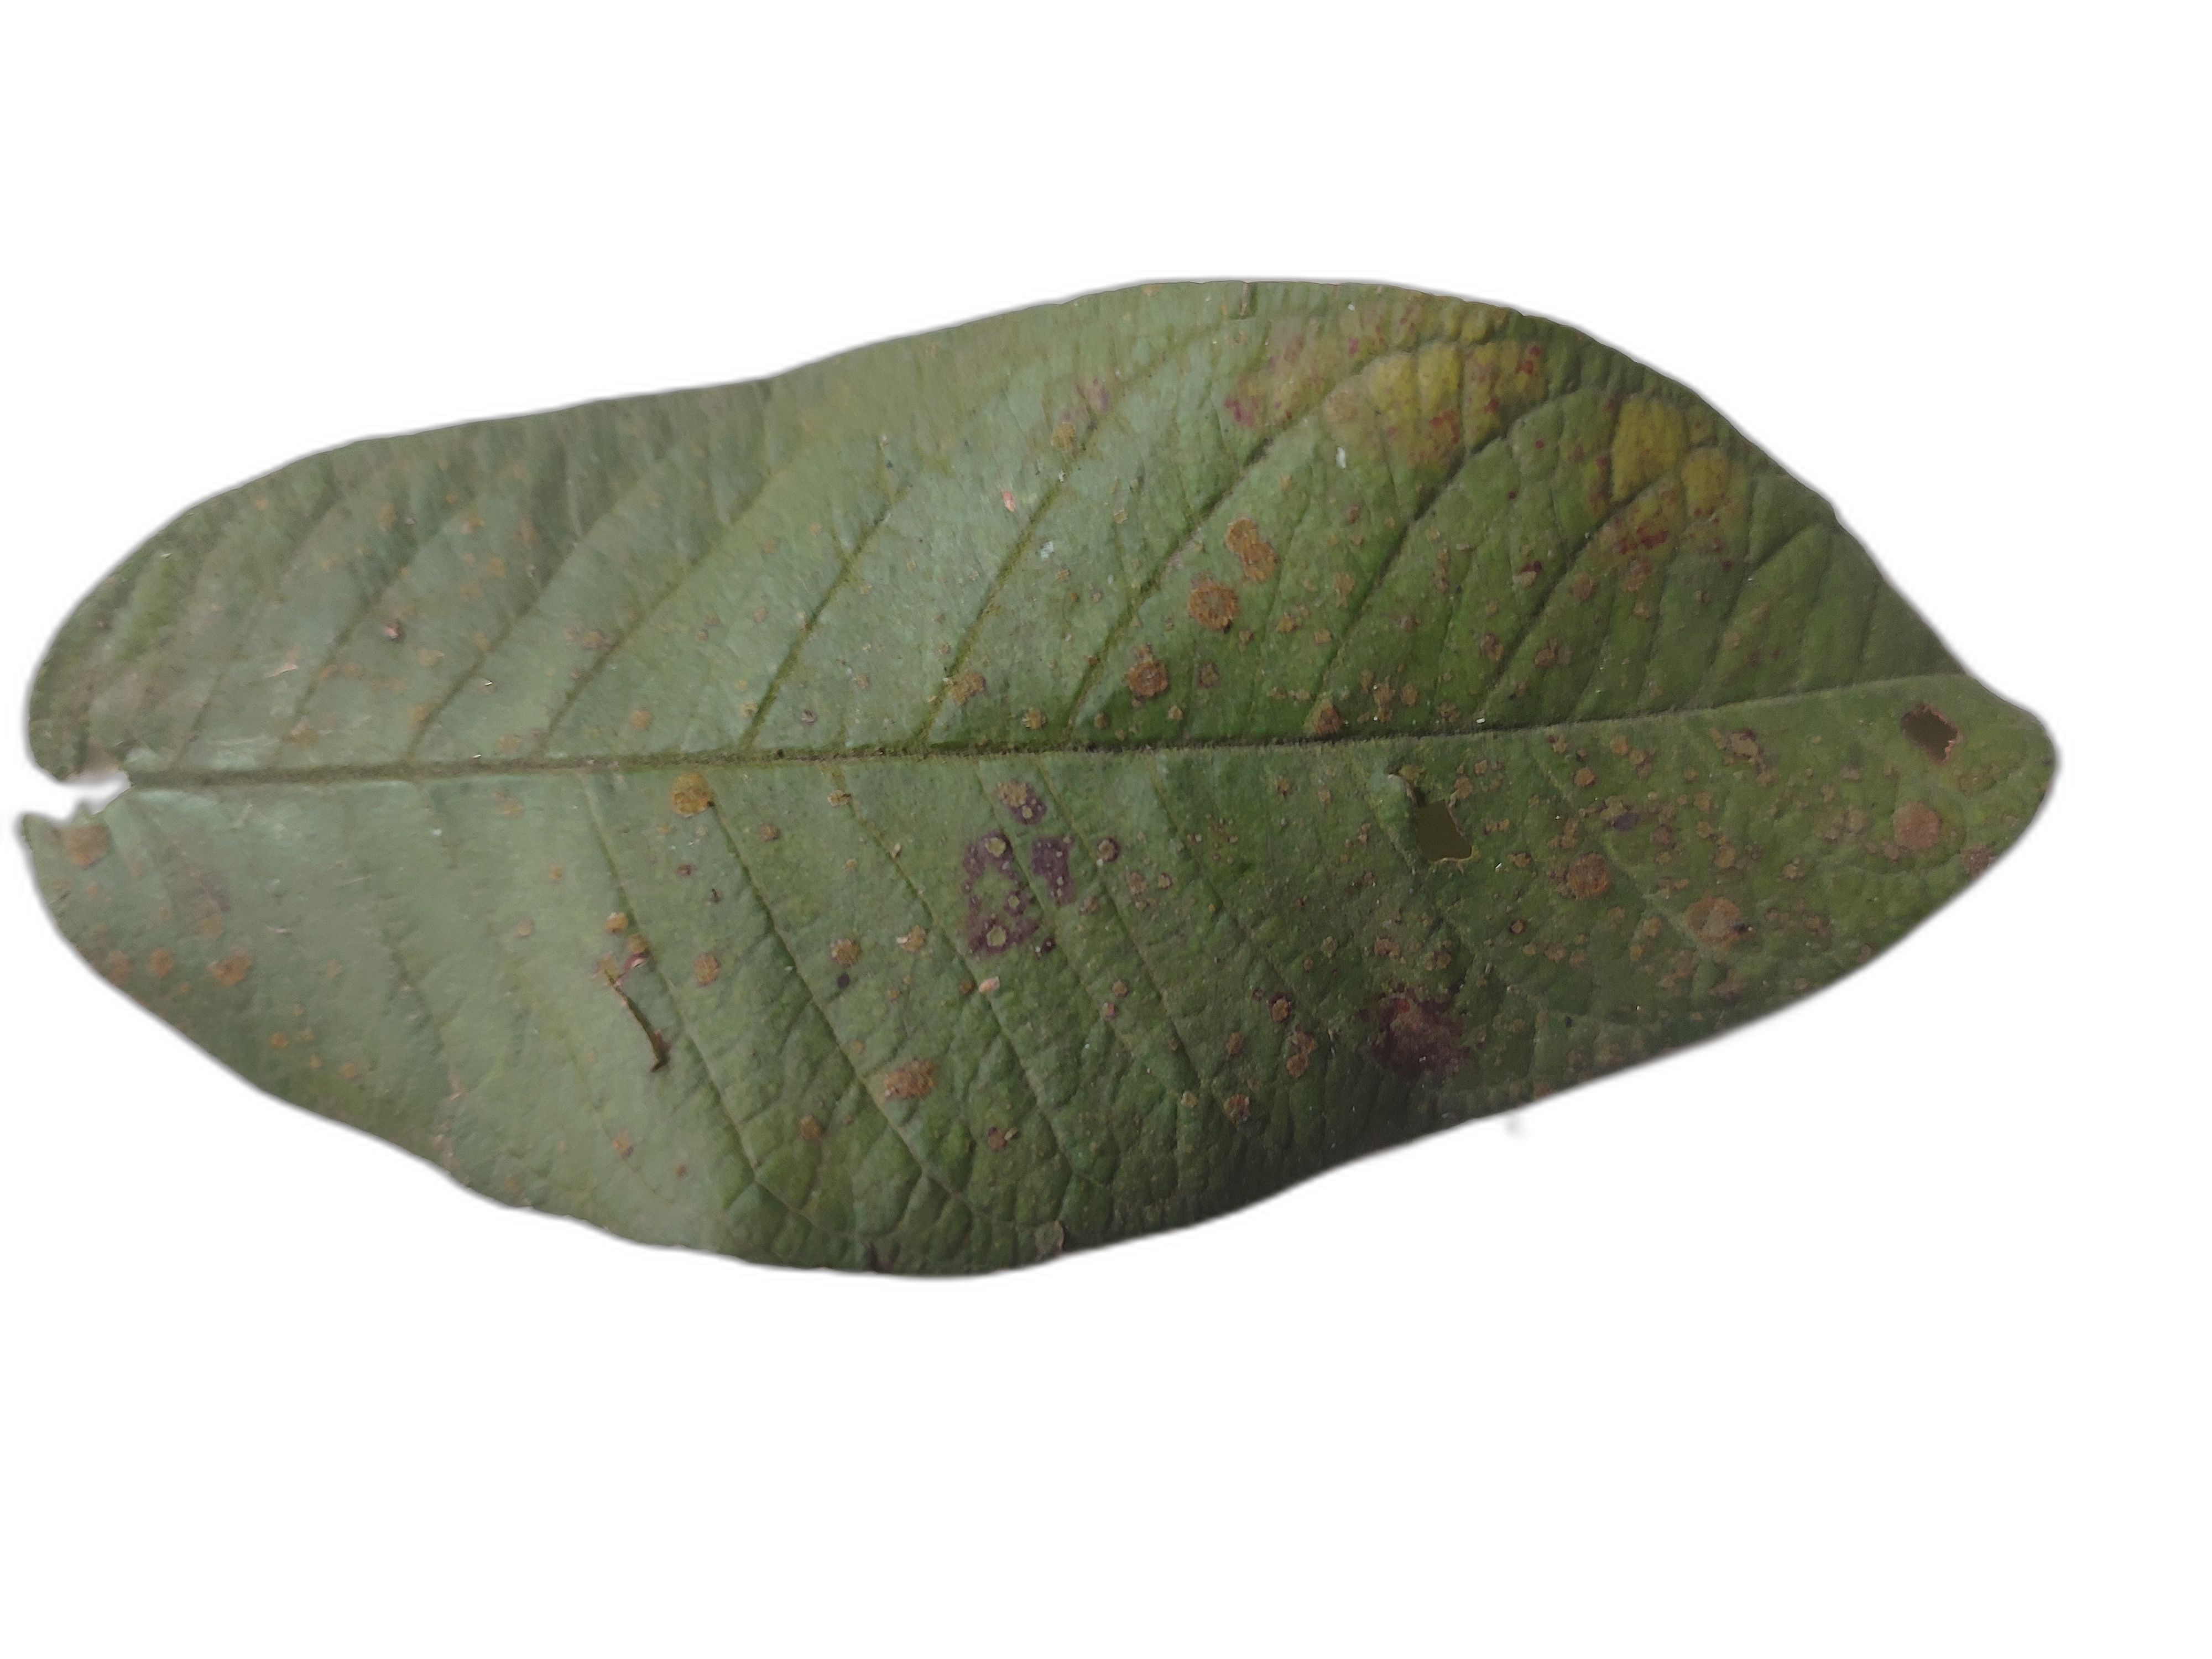
Plant part: leaf
Disease: Anthracnose